Lynn Bomar

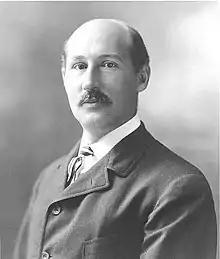
Bomar was one of the first Southern players, and the last, to receive first-team All-America honors from Walter Camp ("pictured").

In 1923, assistant coach Wallace Wade was hired as head coach at Alabama and was replaced by former star tackle Josh Cody. A rematch against the Michigan Wolverines at Ferry Field was a 3–0 Vanderbilt loss, with consensus All-American center Jack Blott scoring Michigan's field goal. According to the "Michigan Alumnus", Harry Kipke could not return punts for fear of fumbling; when he received the ball, Vanderbilt ends Hek Wakefield or Bomar would tackle him. In a diagram of the game's plays, Vanderbilt's only completed pass was from Kuhn to Bomar. Bomar excelled against Tulane, blocking a number of punts in a 17–0 victory. "Times-Picayune" sportswriter Ed Hebert wrote, "Take Bomar out of the Vandy lineup and Tulane would have won the game by three touchdowns." A postseason charity game was played against former and contemporary Princeton Tigers all-stars. The game was a 7–7 tie, with Vanderbilt's touchdown scored on an 18-yard pass from Kuhn to Bomar.